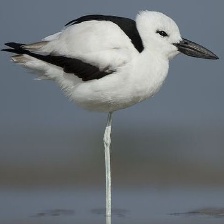
Species: CRAB PLOVER
Scientific name: DROMAS ARDEOLA